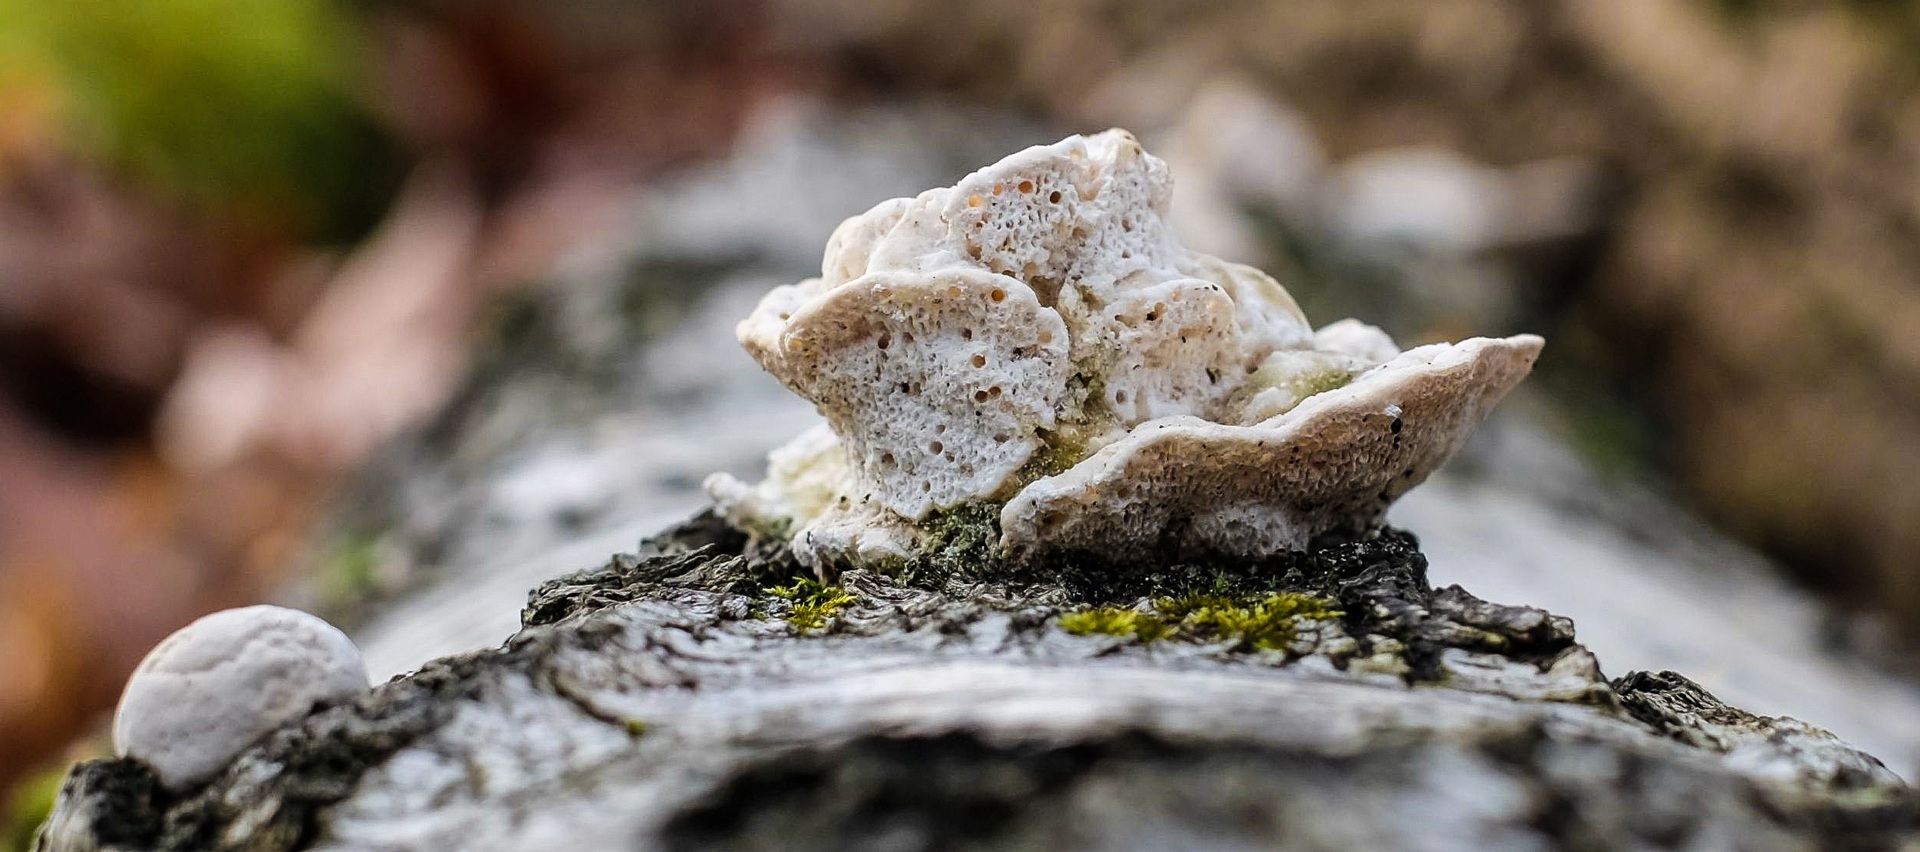
tree, nature, forest, rock, branch, plant, leaf, flower, frost, bark, wildlife, soil, mushroom, flora, season, fauna, close up, tribe, fungus, macro photography, agaricomycetes